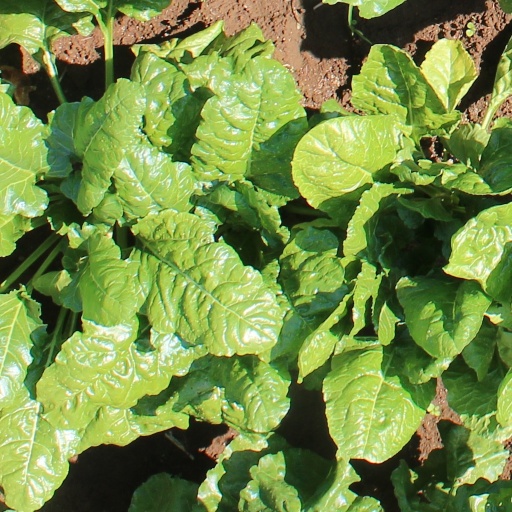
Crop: sugar beet